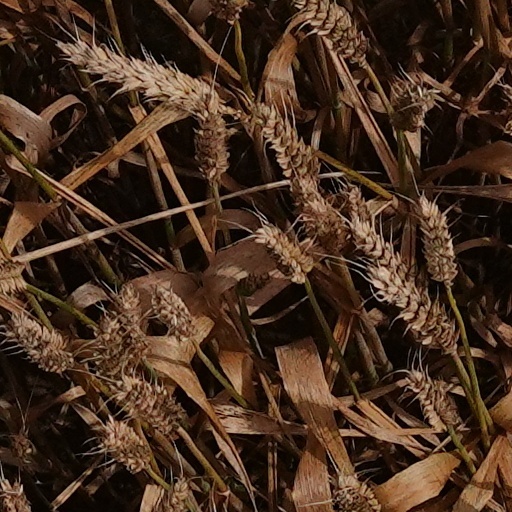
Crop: wheat